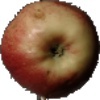
Label: Apple Red 3